Sainte Suzanne Melvil-Bloncourt

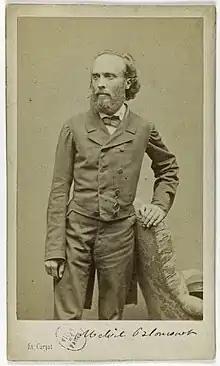
Sainte Suzanne Melvil-Bloncourt

Melville, Sainte-Suzanne, Vicomte, Bloncourt, dit Melvil-Bloncourt (born in Pointe-à-Pitre, Guadeloupe, 23 October 1825; died 1880) was a prominent Afro-Caribbean abolitionist.